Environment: real
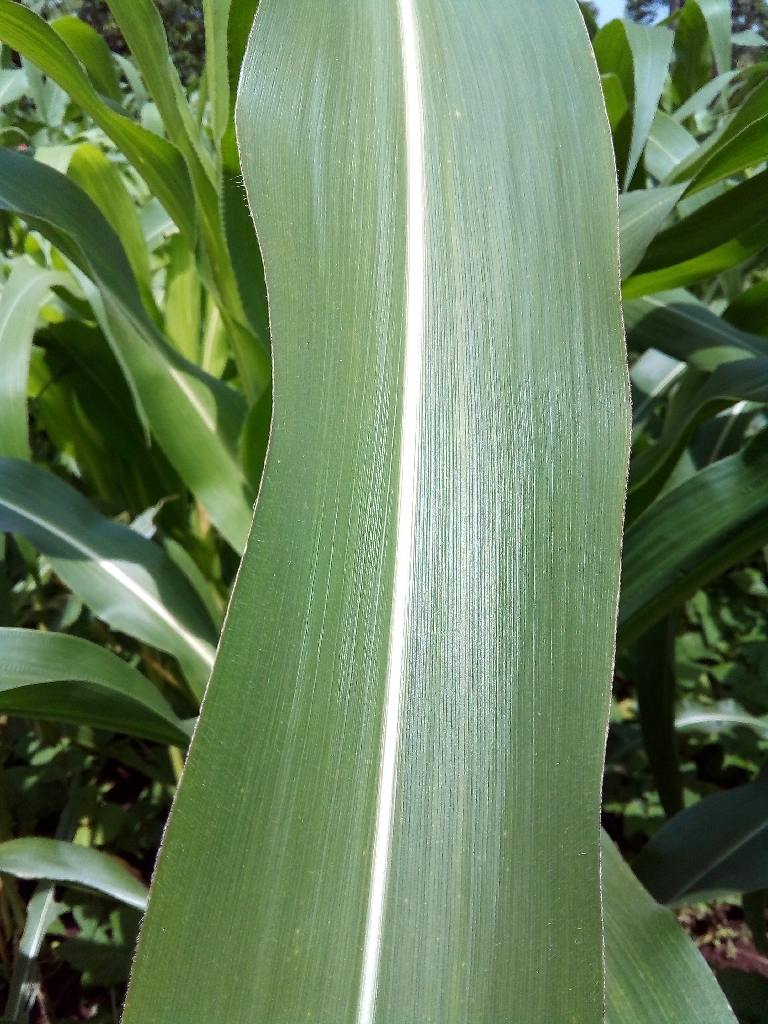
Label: healthy